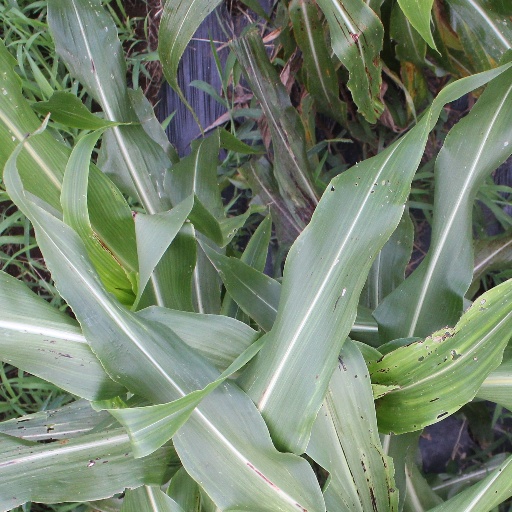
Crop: sorghum